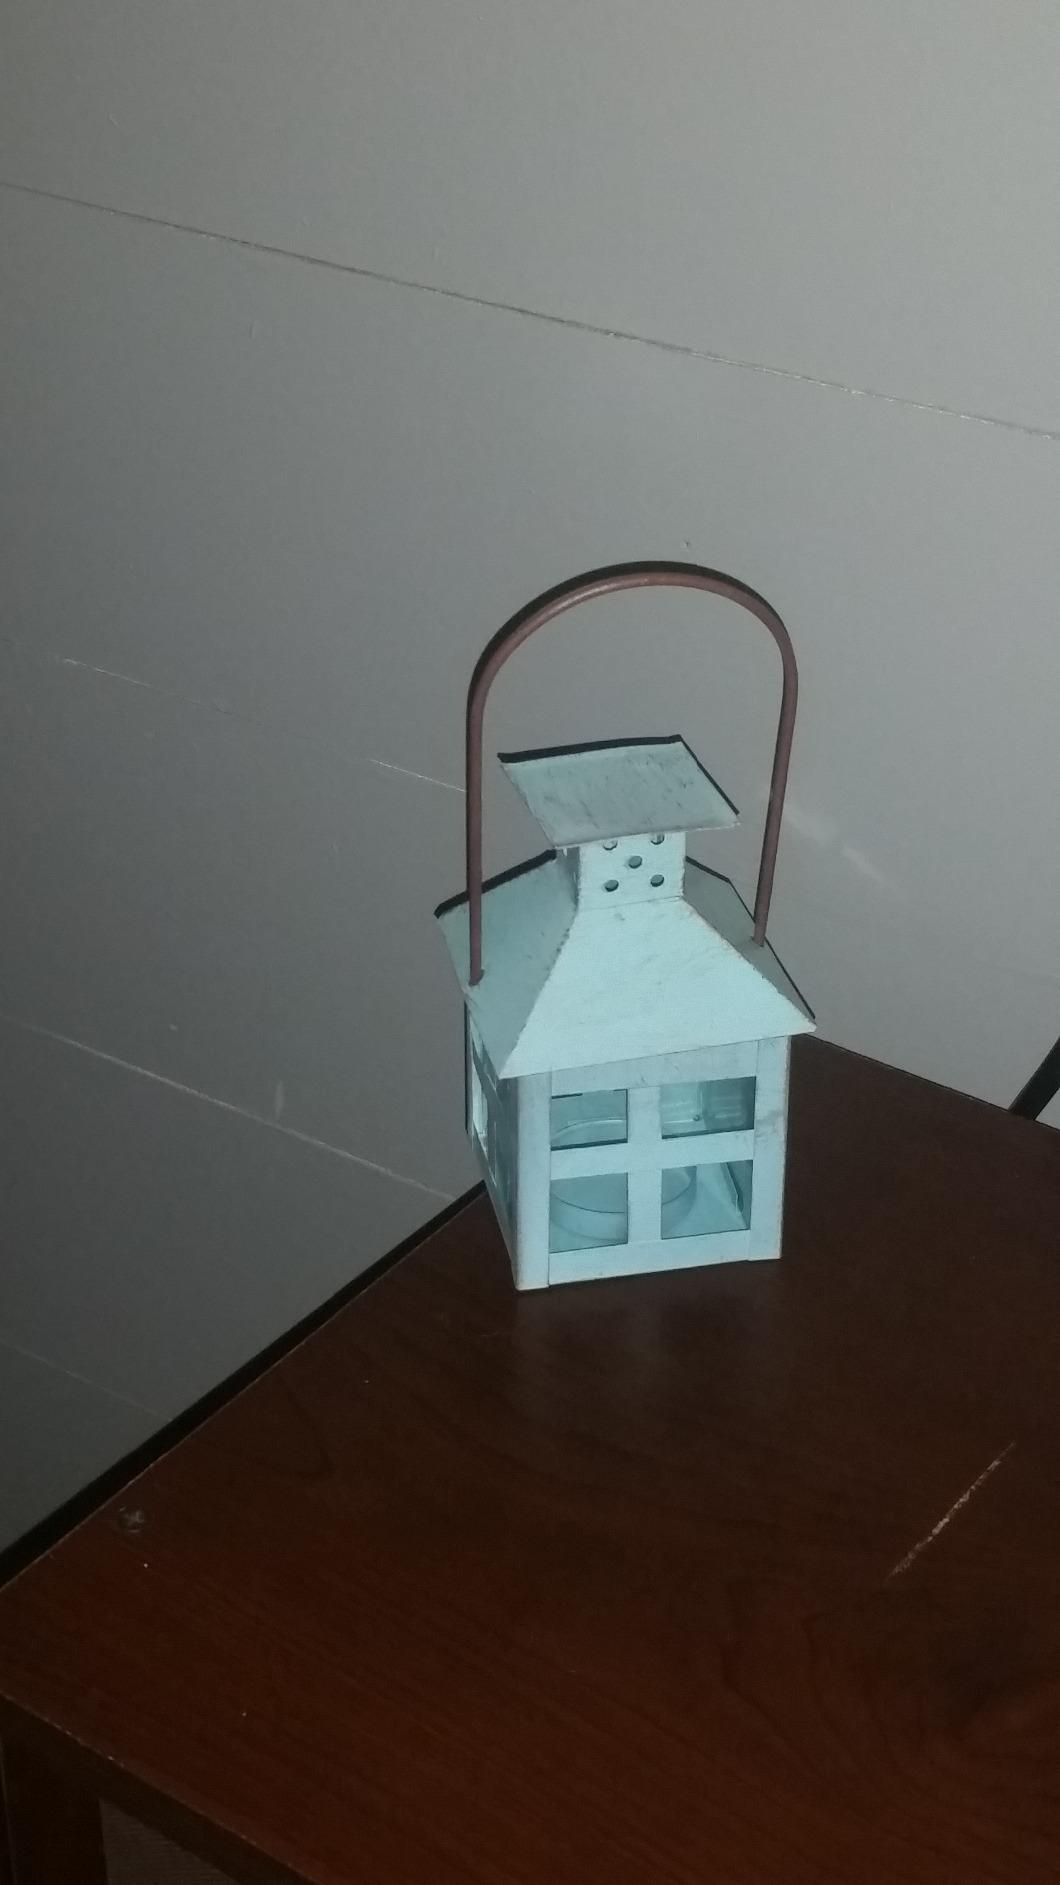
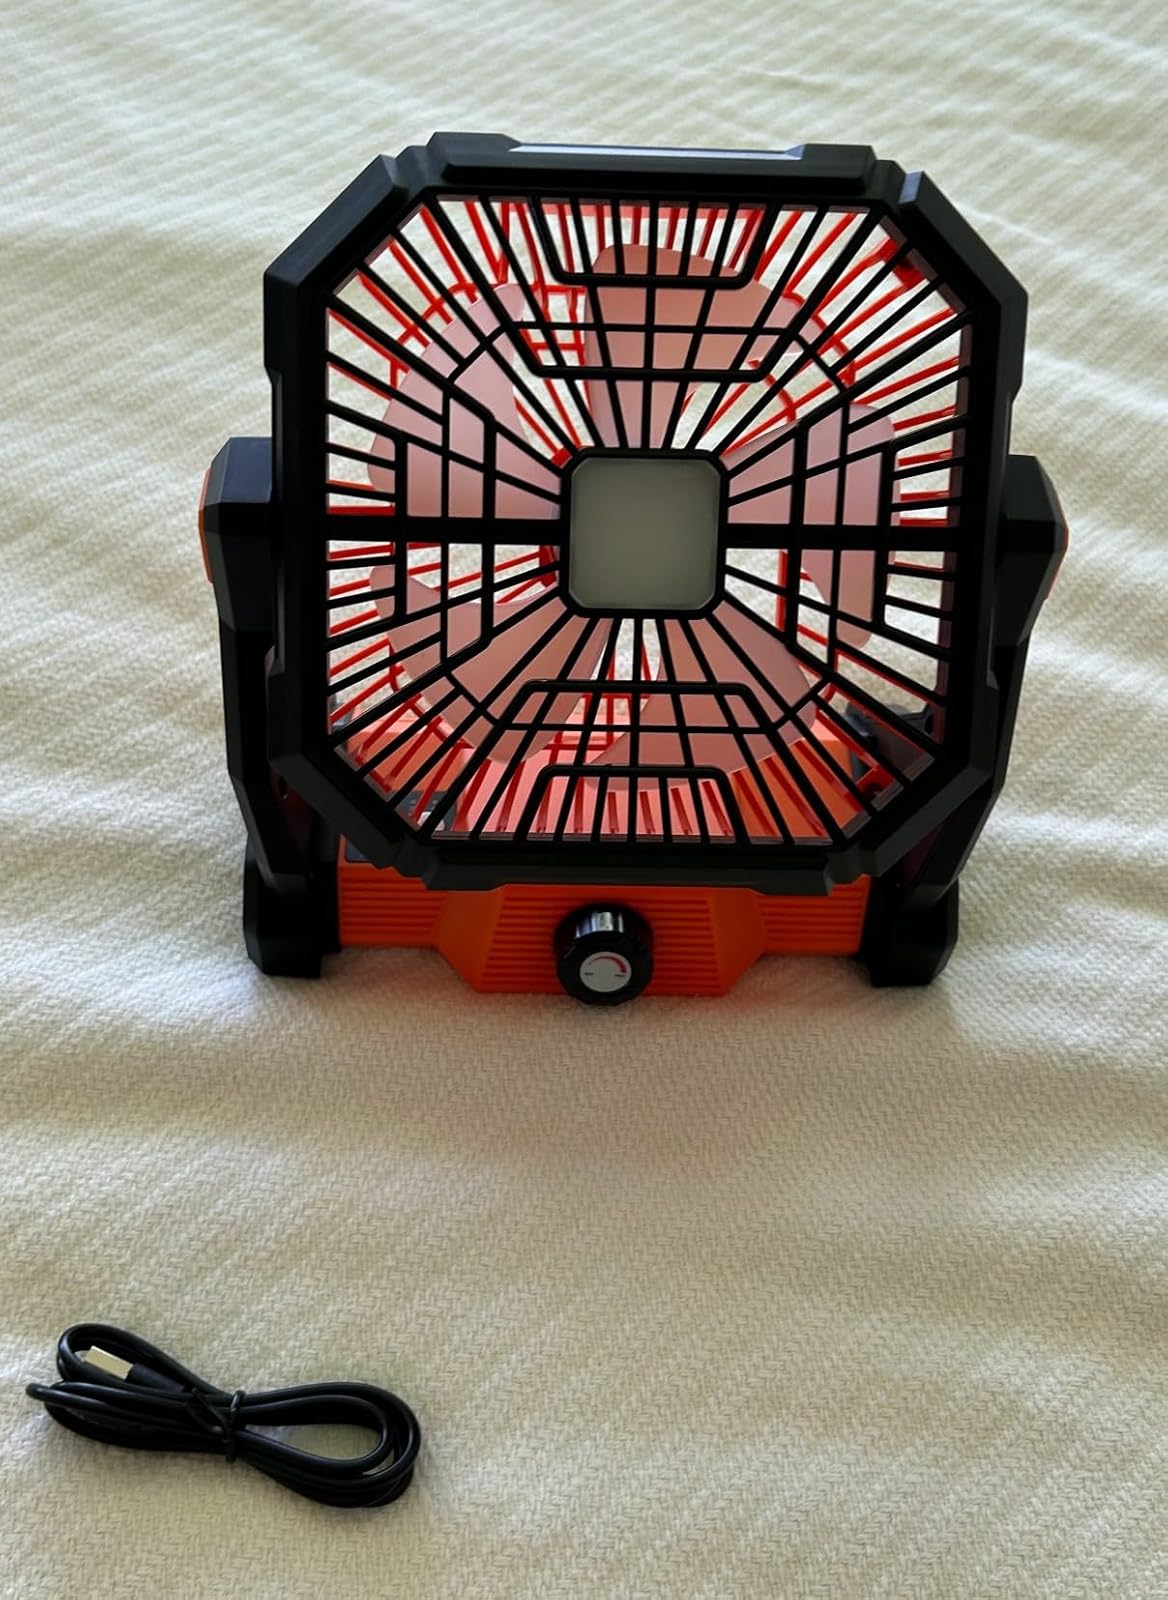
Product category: lantern
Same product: no